Corporate social responsibility

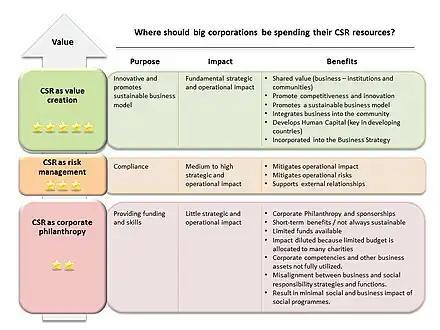
CSR approaches

Some commentators have identified a difference between the Canadian (Montreal school of CSR), the Continental European, and the Anglo-Saxon approaches to CSR. It has been described that for Chinese consumers a socially responsible company makes safe, high-quality products; for Germans it provides secure employment; in South Africa it makes a positive contribution to social needs such as health care and education. Even within Europe, the discussion about CSR is very heterogeneous.